Marsheaux

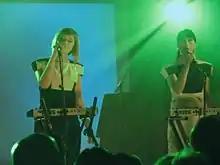
Marsheaux live at Infest 2008

Marsheaux performed live at various festivals including Infest, Pluswelt, Amphi and Exit. The duo also played support slots for OMD and Róisín Murphy in Greece, and Client in Germany. Both band members have regular guest DJ slots in clubs in Athens.